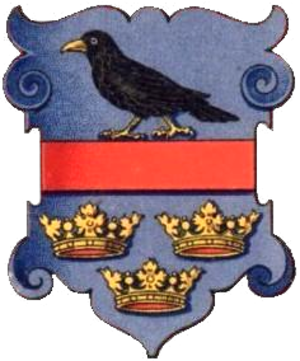
Galicien (Centraleuropa)
Galiciens nationalvåben
Galicien var en region i det østlige Centraleuropa, i dag delt mellem Polen og Ukraine. Navnet Galicien stammer sandsynligvis fra latin, hvor det betyder "gallisk". Som støtte for denne hypotese er mange mark- og vandløbsnavne.